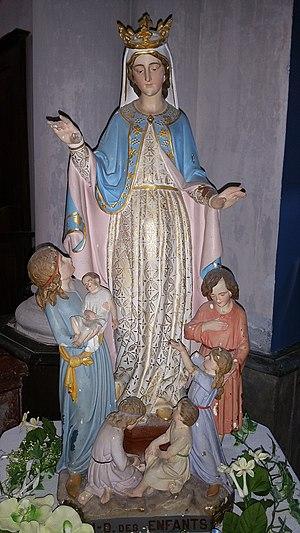
Statue de Notre-Dame des Enfants dans l'église Saint-Loup, Commune de Bonrepos-Riquet
L’église Saint-Loup de Bonrepos-Riquet est une église française située à Bonrepos-Riquet dans le département de Haute-Garonne et la région Occitanie.
Notre-Dame des Enfants est un vocable de la Vierge Marie proposé par une fillette de dix ans, à l'occasion d'une souscription pour la construction d'un église à Châteauneuf-sur-Cher en 1865. Cette église deviendra la Basilique Notre-Dame-des-Enfants.